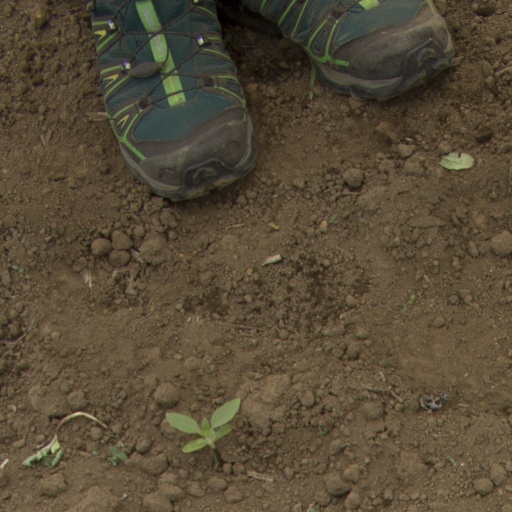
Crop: Jerusalem artichoke